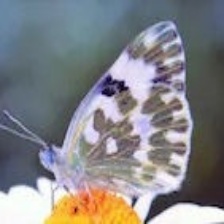
Species: BECKERS WHITE
Butterfly family (ImageNet category): cabbage_butterfly